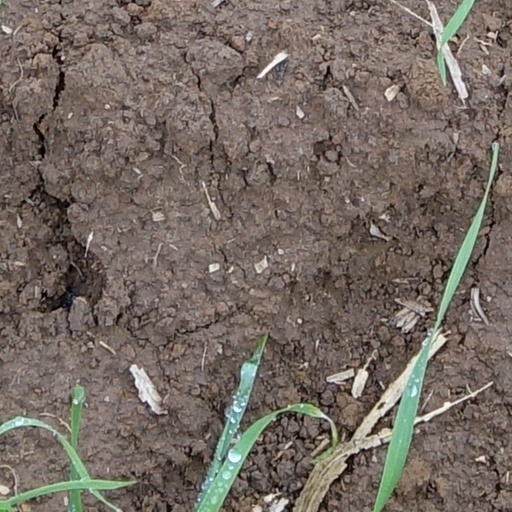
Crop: wheat